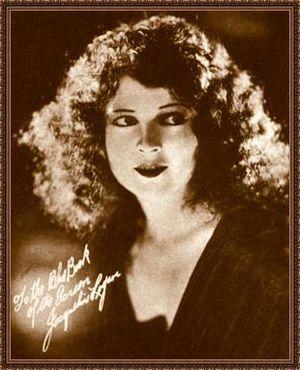
Jacqueline Logan, est une actrice américaine talentueuse des écrans du cinéma muet et réalisatrice de films.